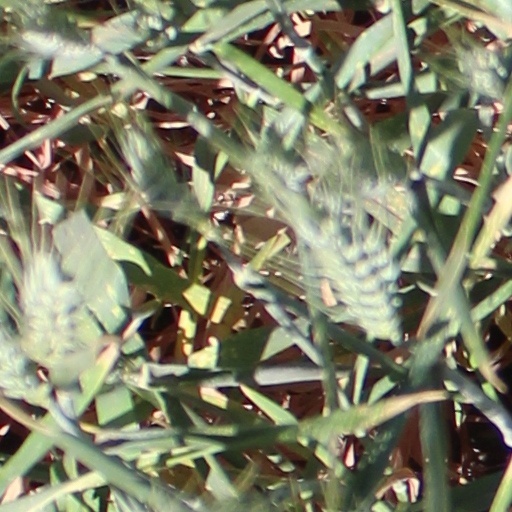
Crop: wheat